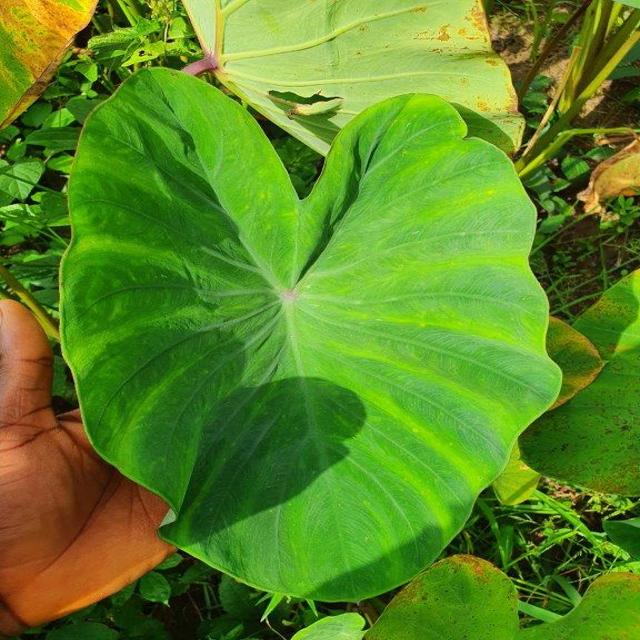
Label: Healthy